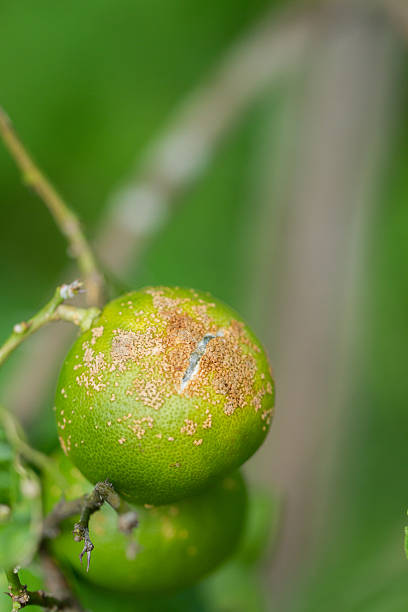
Plant: Citrus
Disease: citrus canker